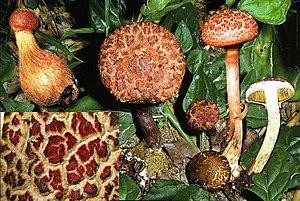
Boletellus emodensis, Bolet hirsute, Bolet chrysanthème (キクバナイグチ) Japon
Boletellus emodensis, de son nom scientifique japonais : キクバナイグチ ou Bolet chrysanthème, est une espèce de champignons du genre Boletellus dans la famille des Boletaceae. Ce curieux champignon en forme de bouton floral, décrit pour la première fois en 1851 par le mycologue américain Miles Joseph Berkeley, avant d'être transféré dans le genre Boletellus par Rolf Singer en 1942.